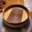
Label: bowl